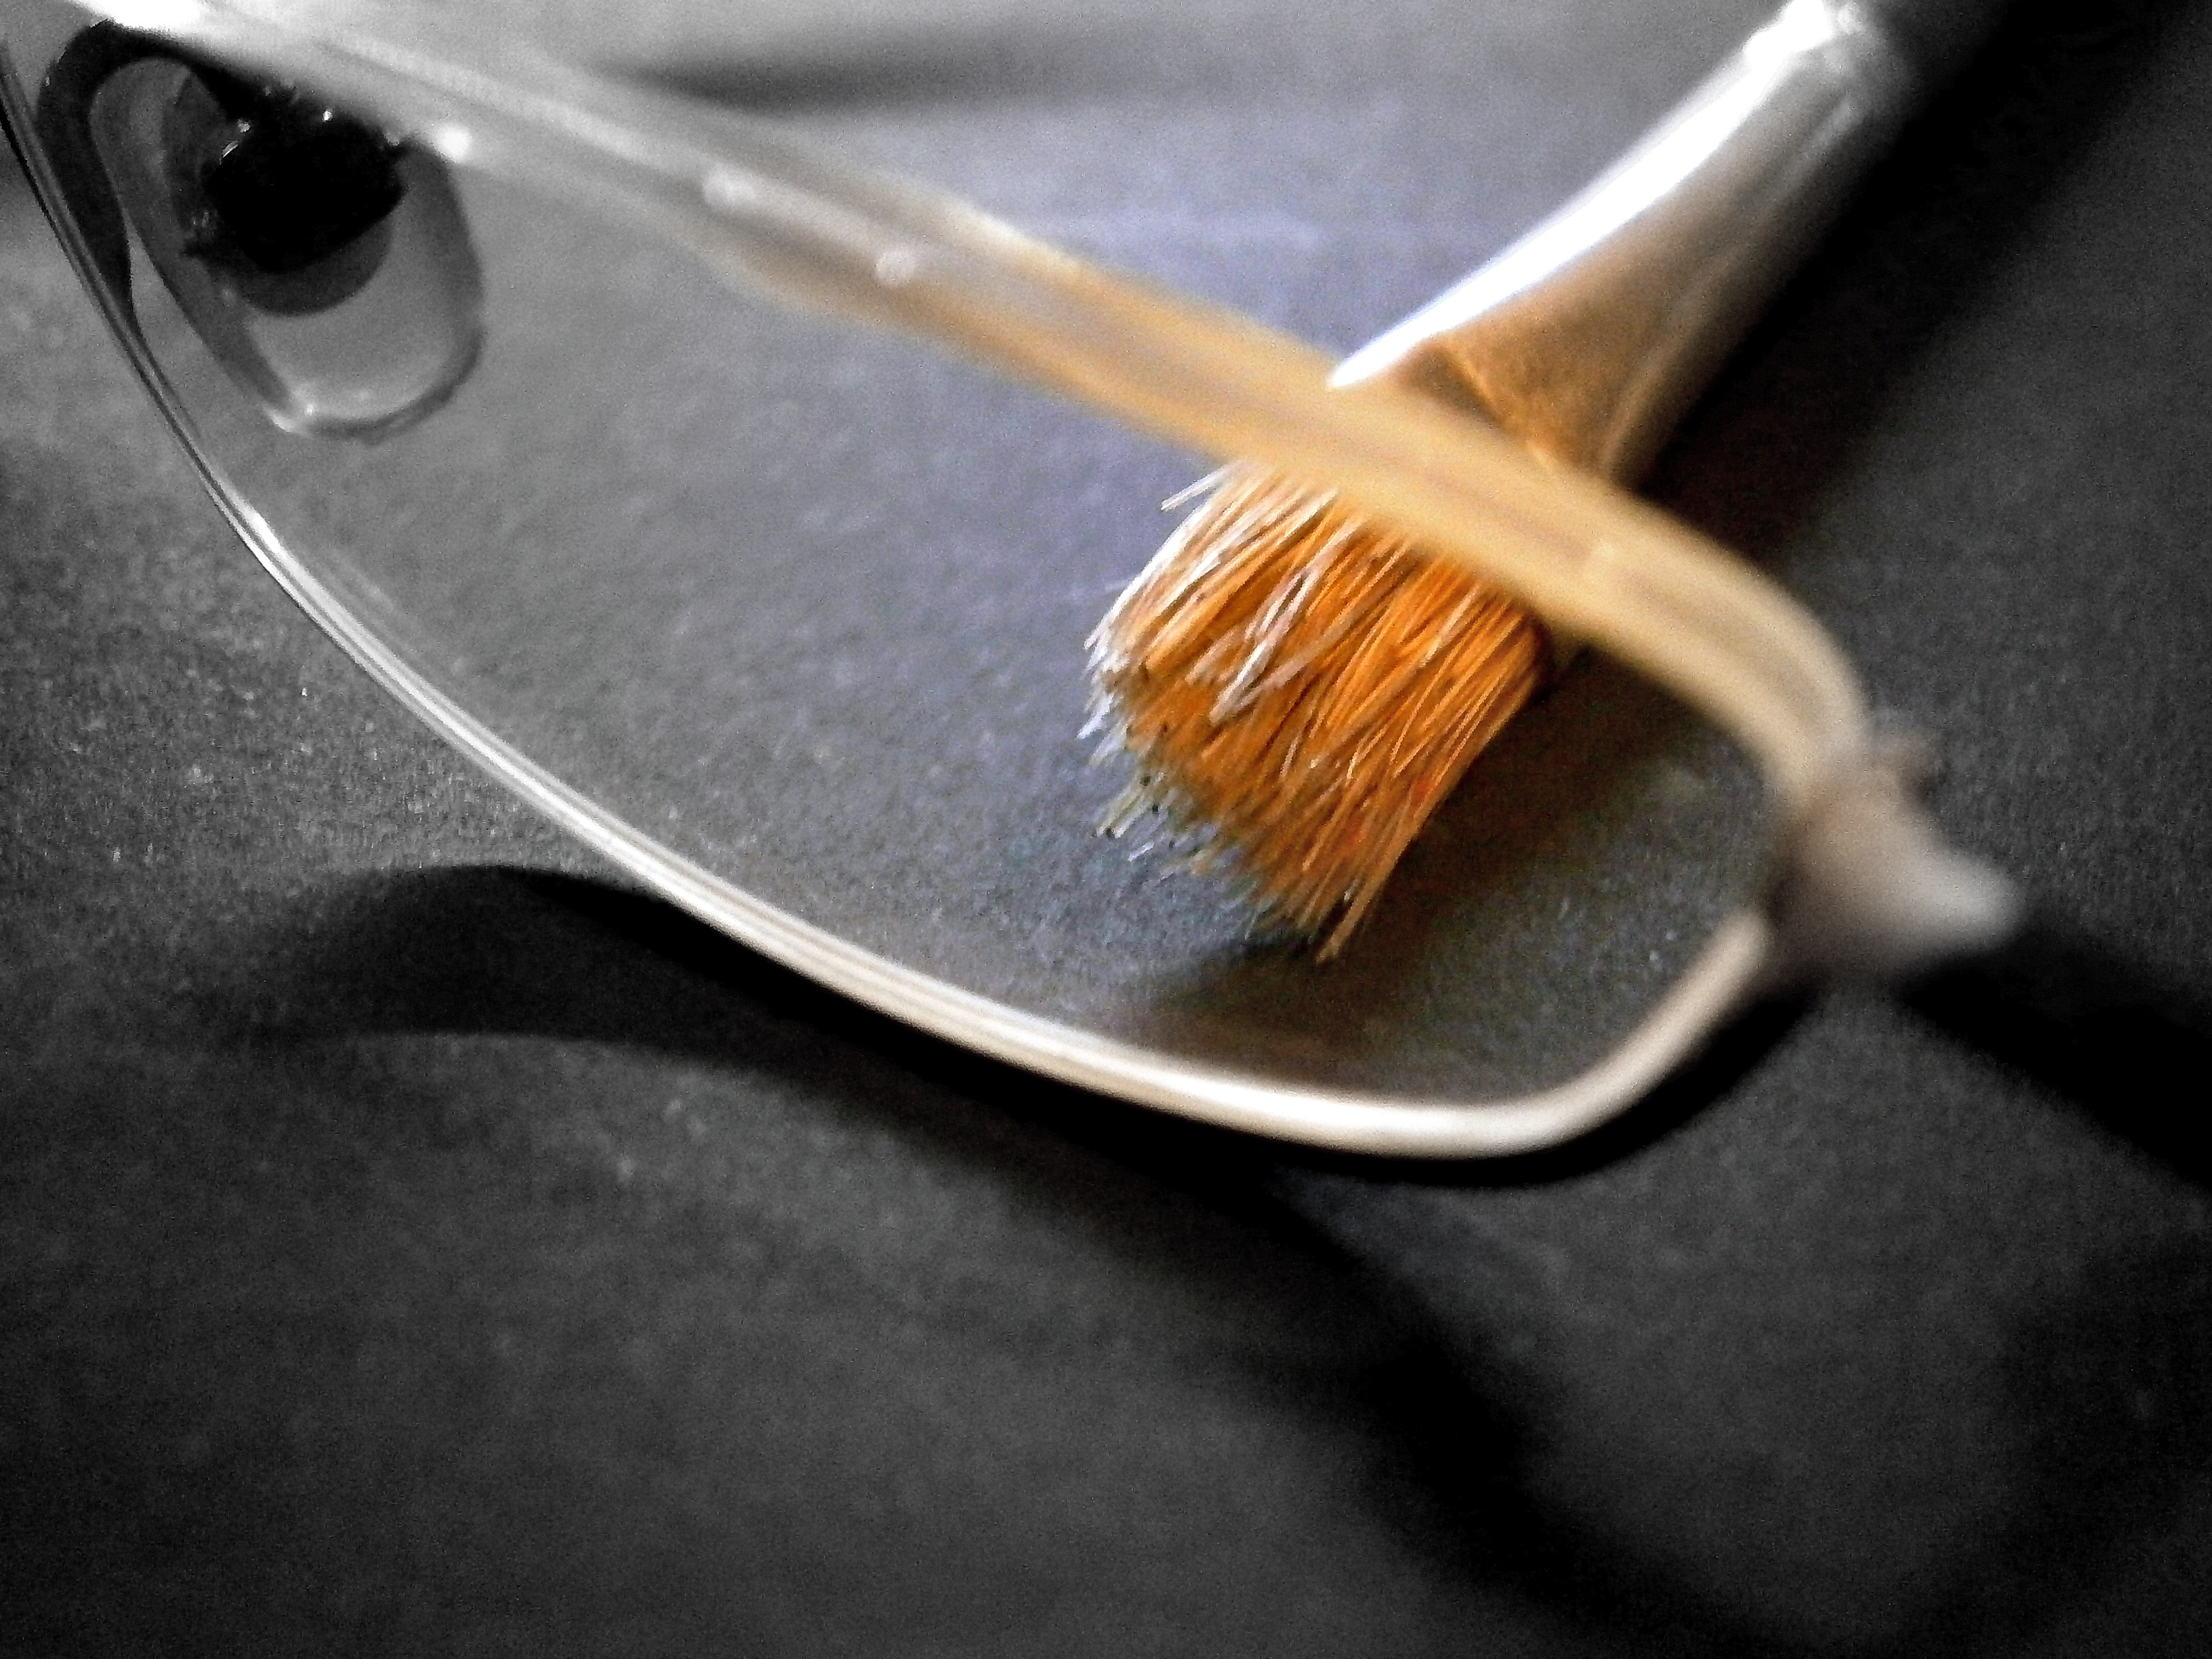
photography, glass, brush, photo, material, close up, digital camera, focus, glasses, zoom, magnification, glasses glass, digicam, product design, bristle brush